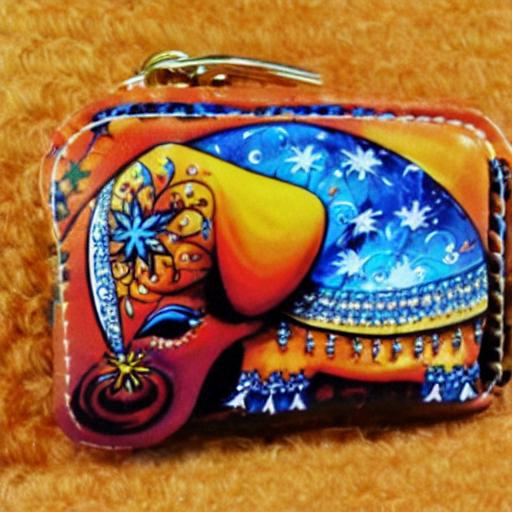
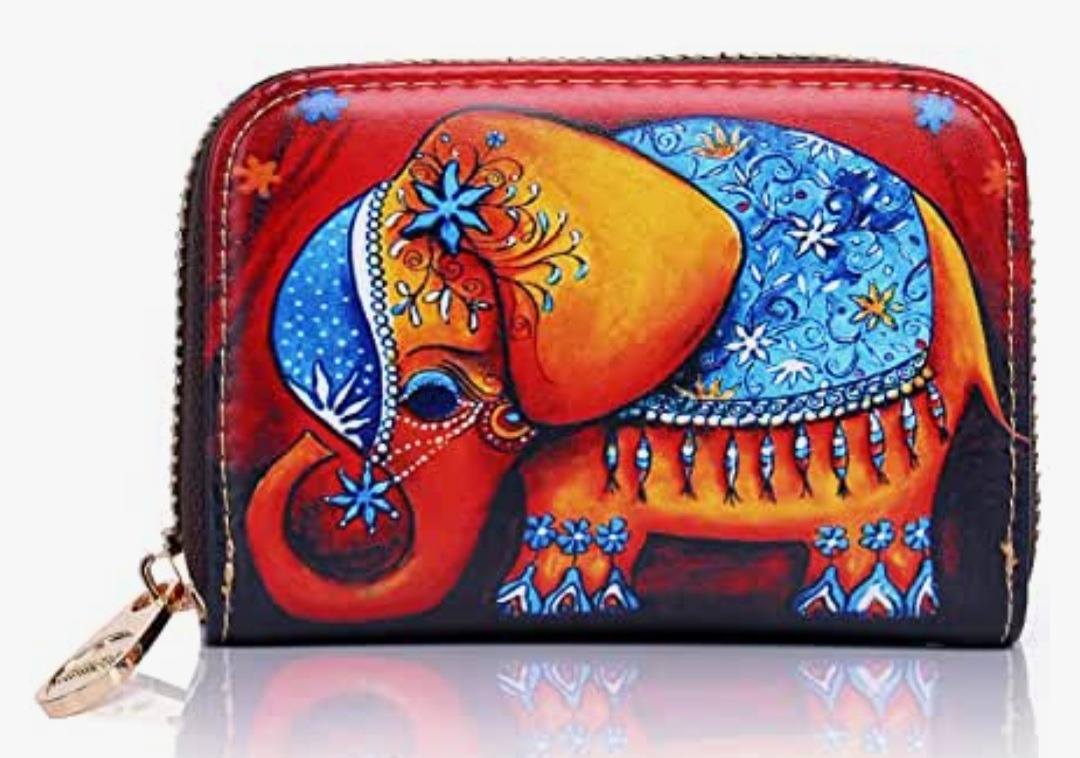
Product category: accessories_keychain
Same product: no